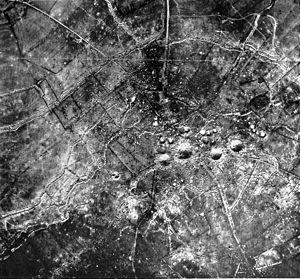
La sape est une méthode de siège qui consiste à détruire une fortification ennemie en attaquant les fondations d'une muraille, d'une forteresse ou d'un château.